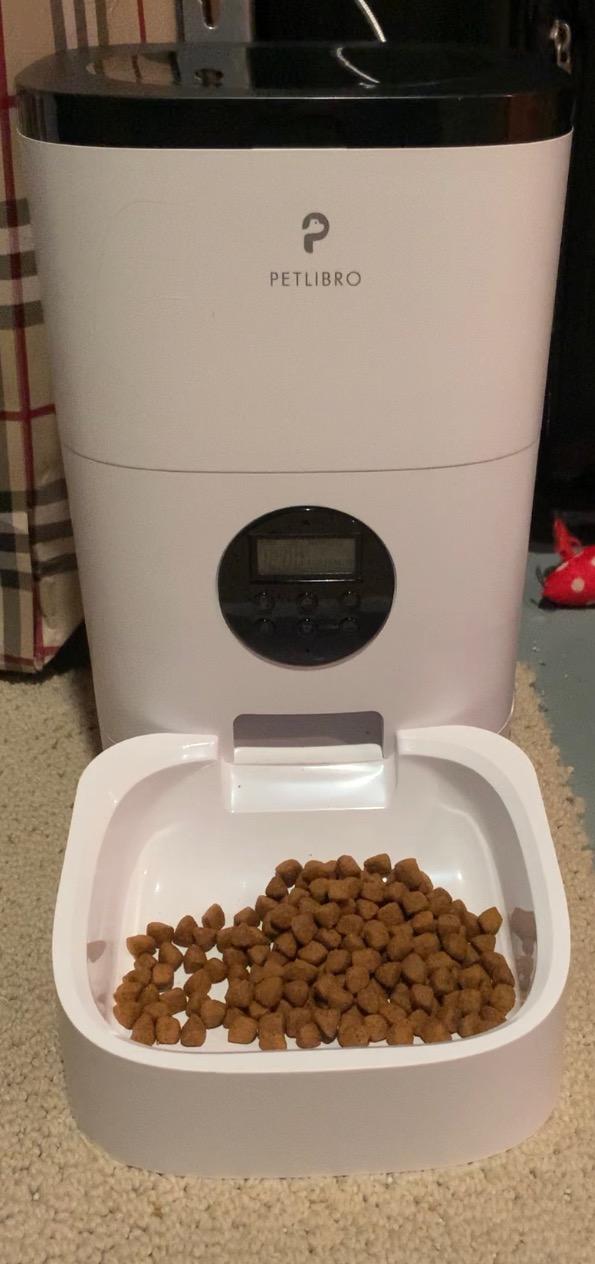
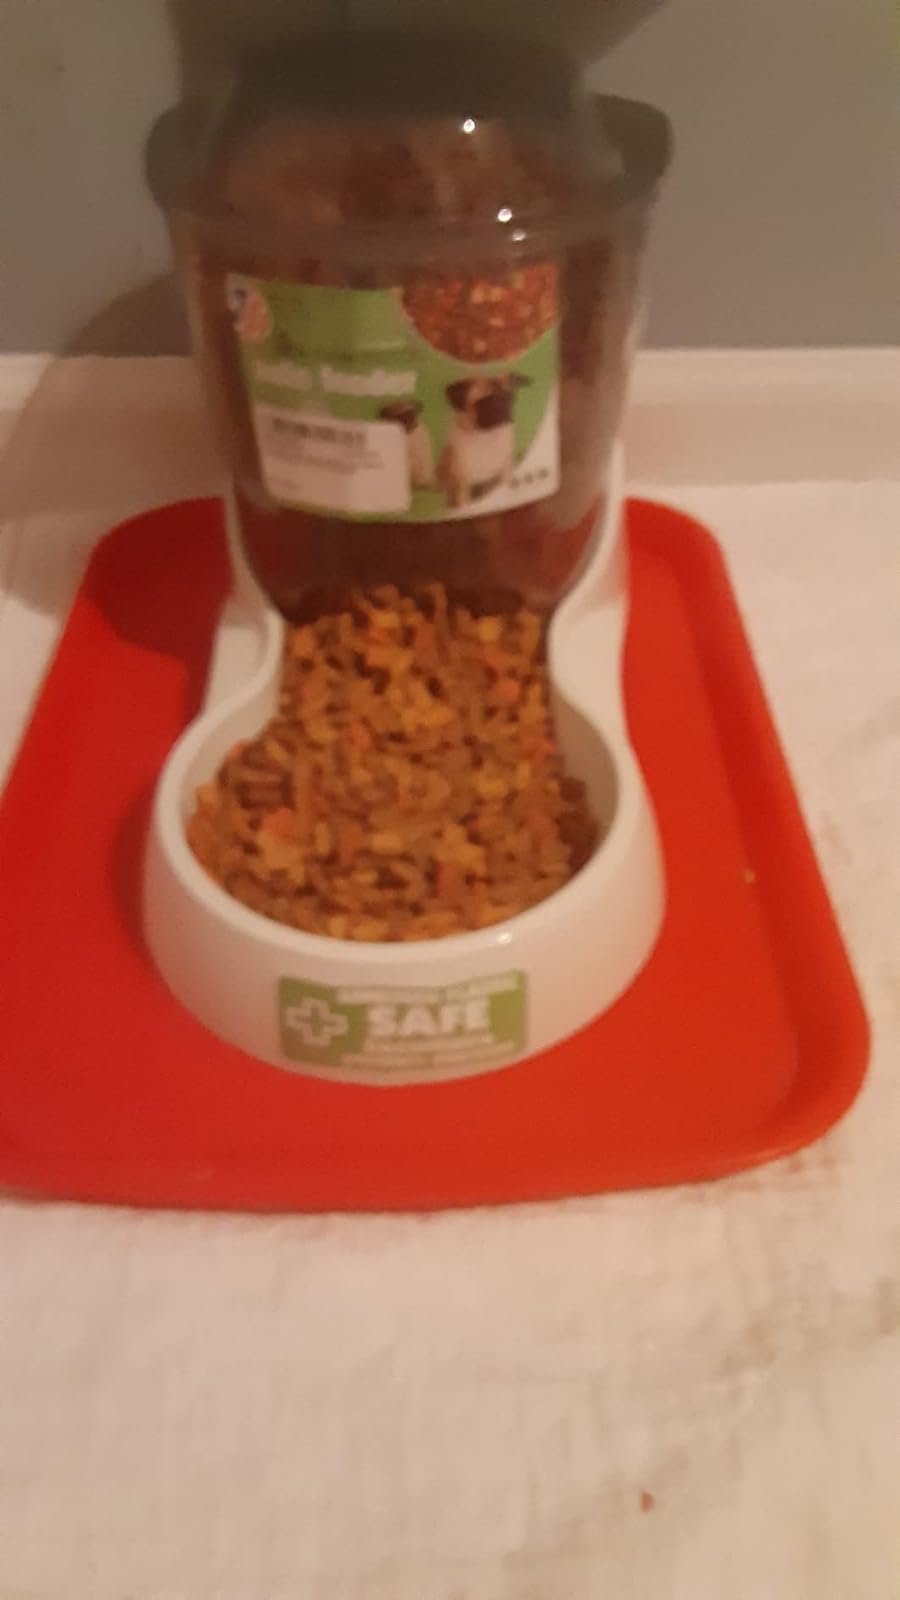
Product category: items_feeder
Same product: no